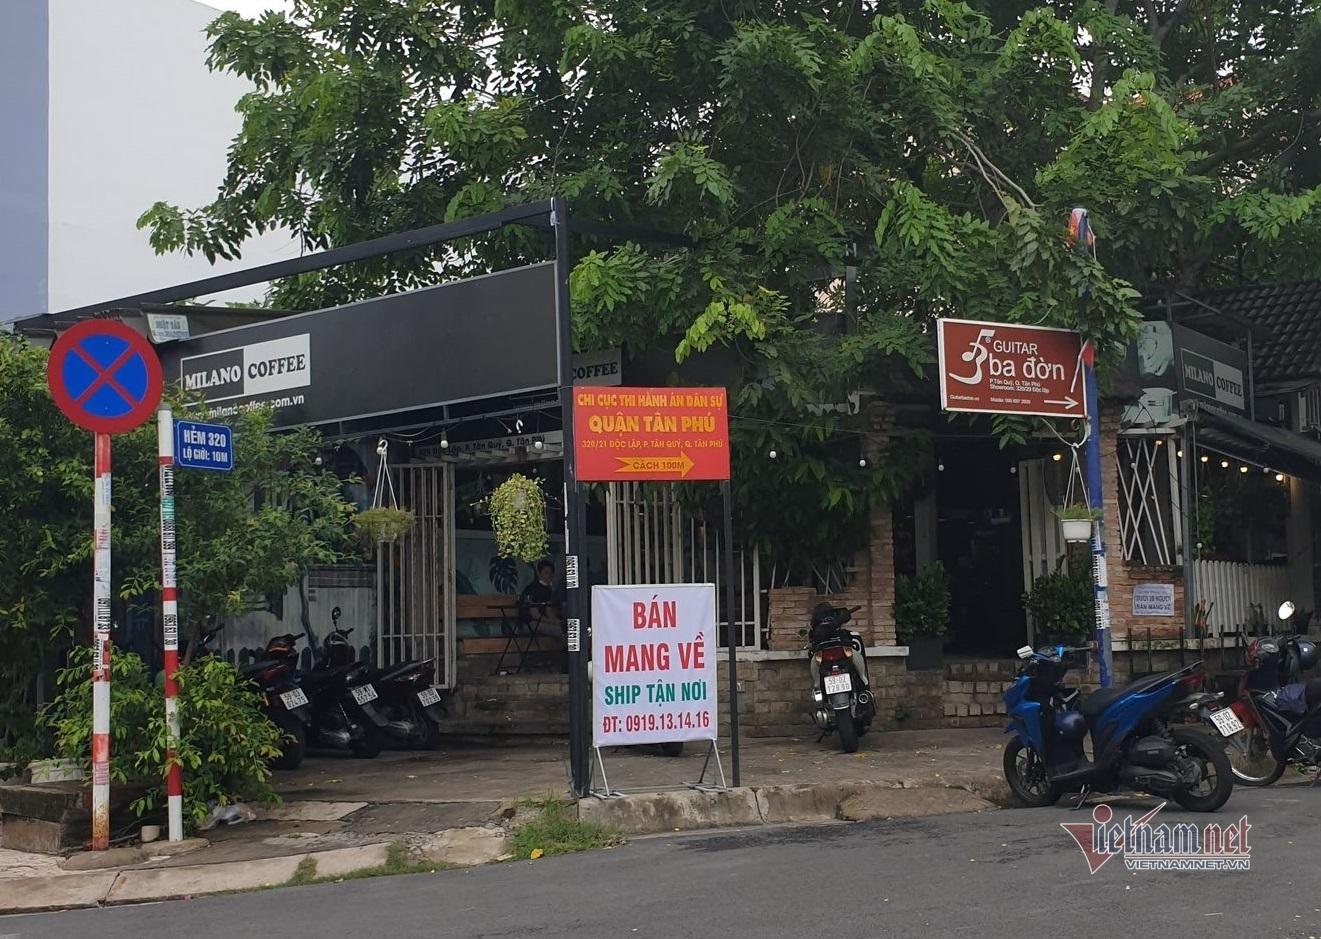
có một tấm biển nền màu trắng xuất hiện ở bên vỉa hè